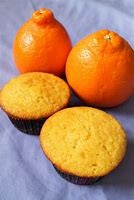
Label: mandarine